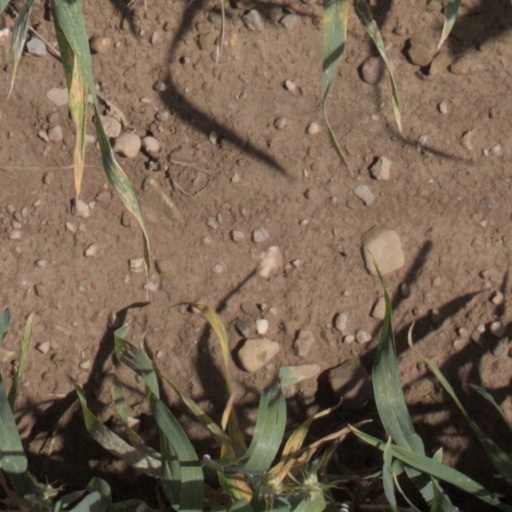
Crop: wheat